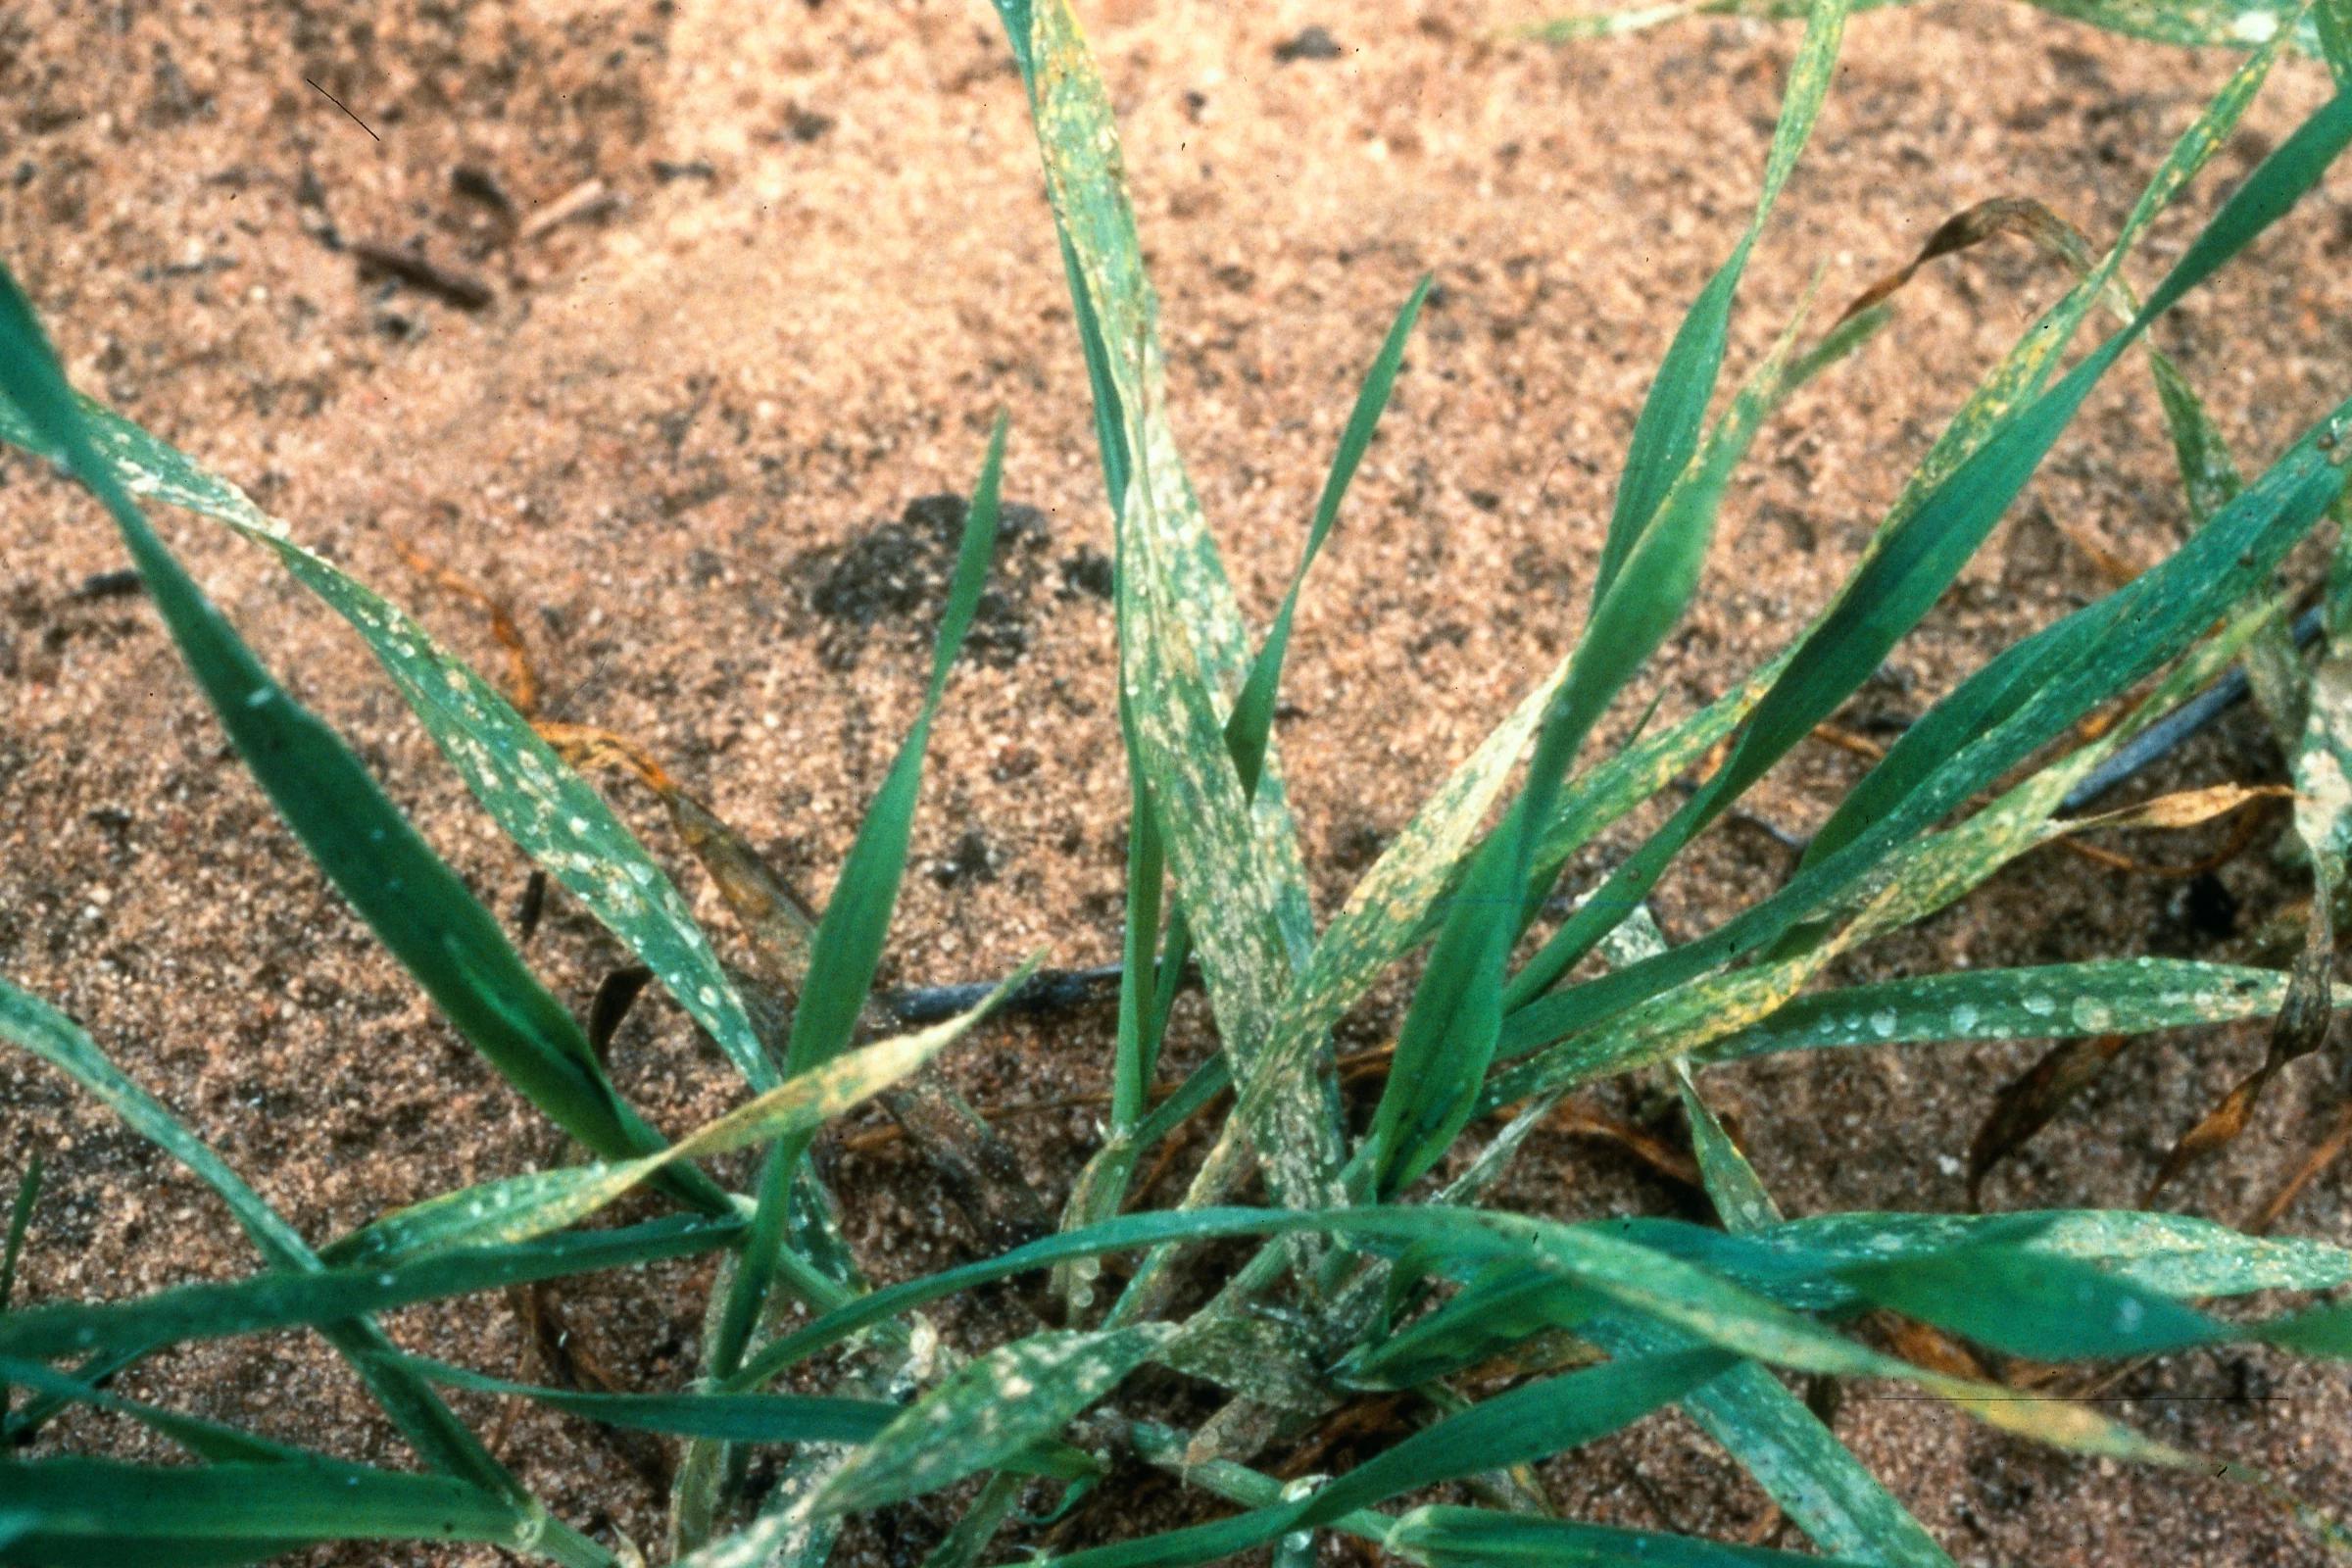
Plant: Wheat
Disease: wheat powdery mildew